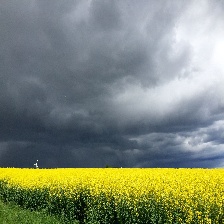
Cloud type: Nimbostratus